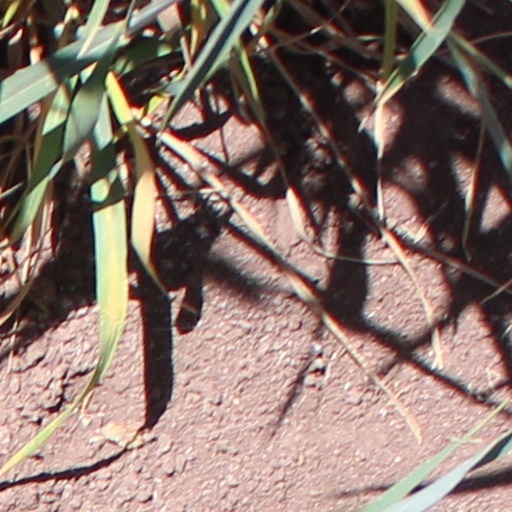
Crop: wheat